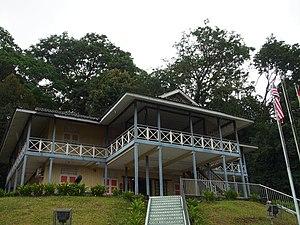
Limbang est une ville de Malaisie qui se trouve dans l'État du Sarawak. En 2000 sa population était de 40 959 habitants. Elle se trouve entre les deux moitié du Brunei.